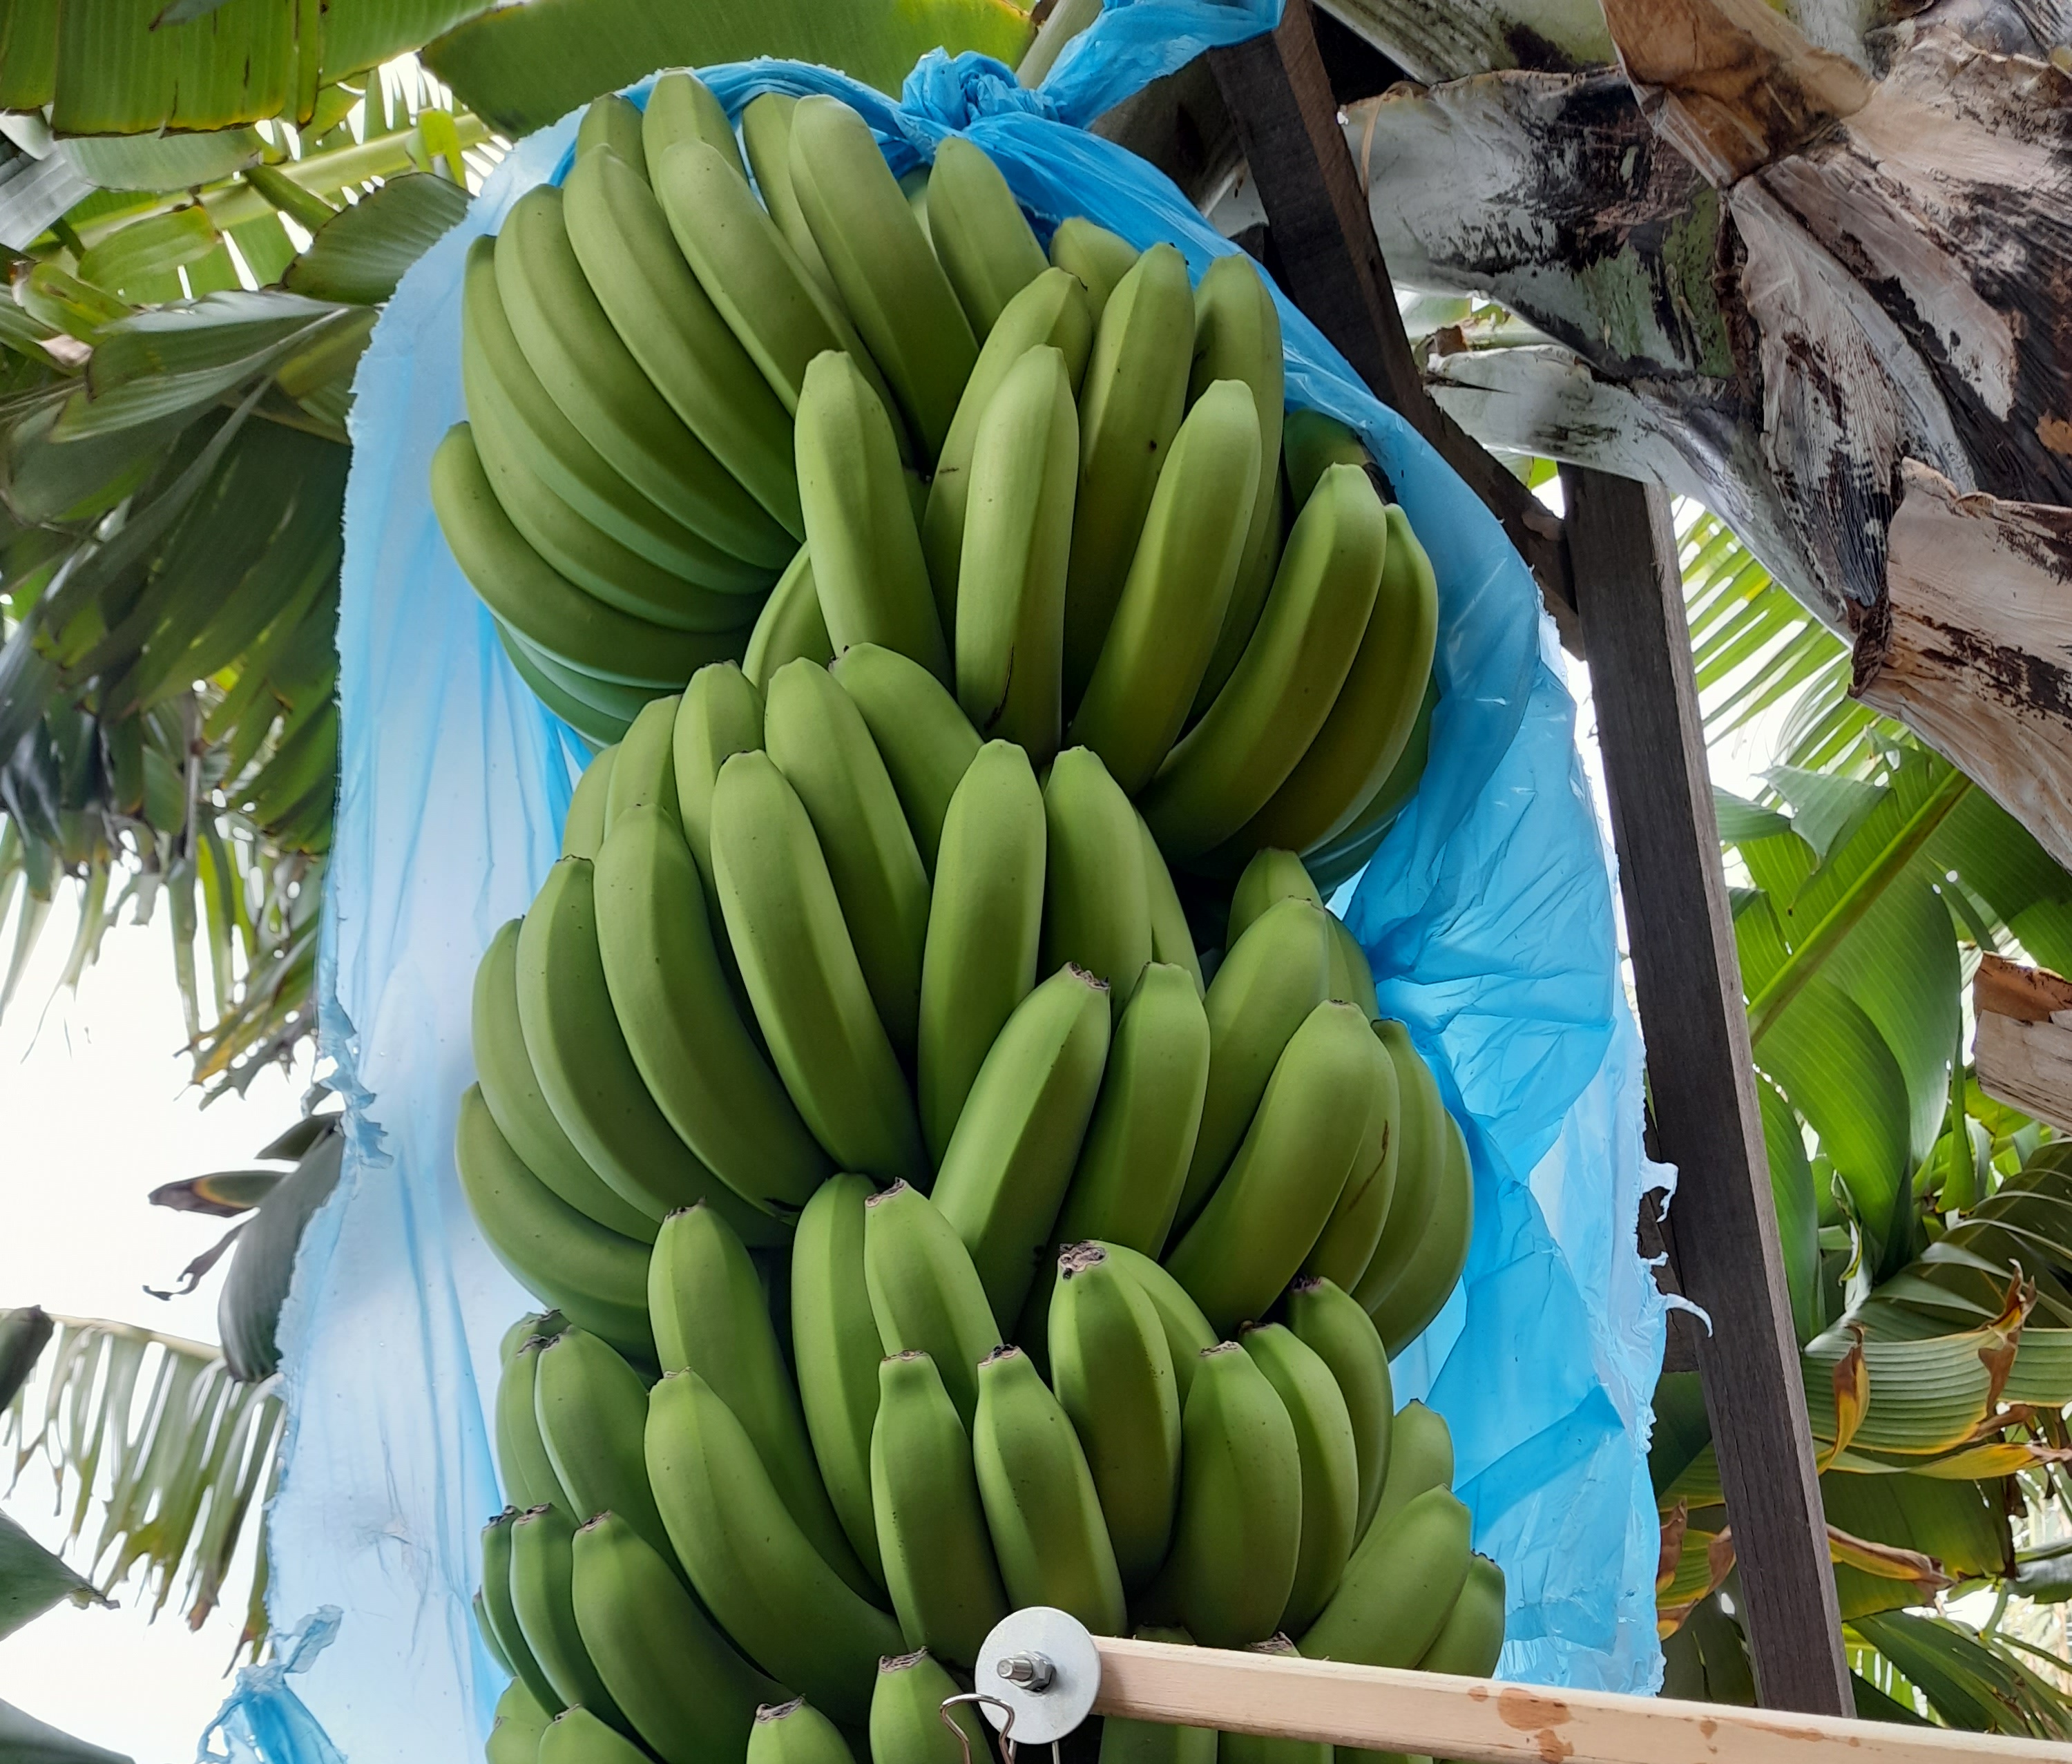
Label: Cut